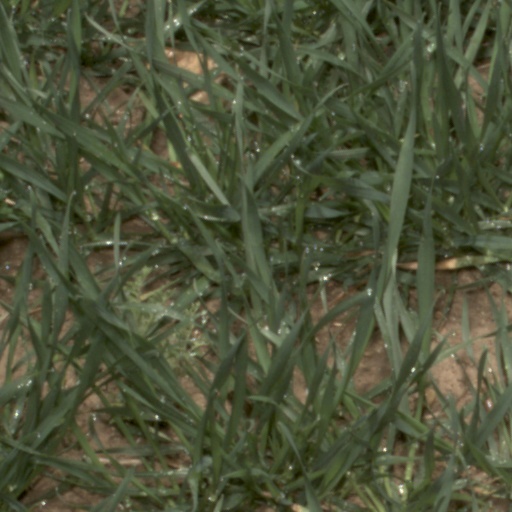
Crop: wheat